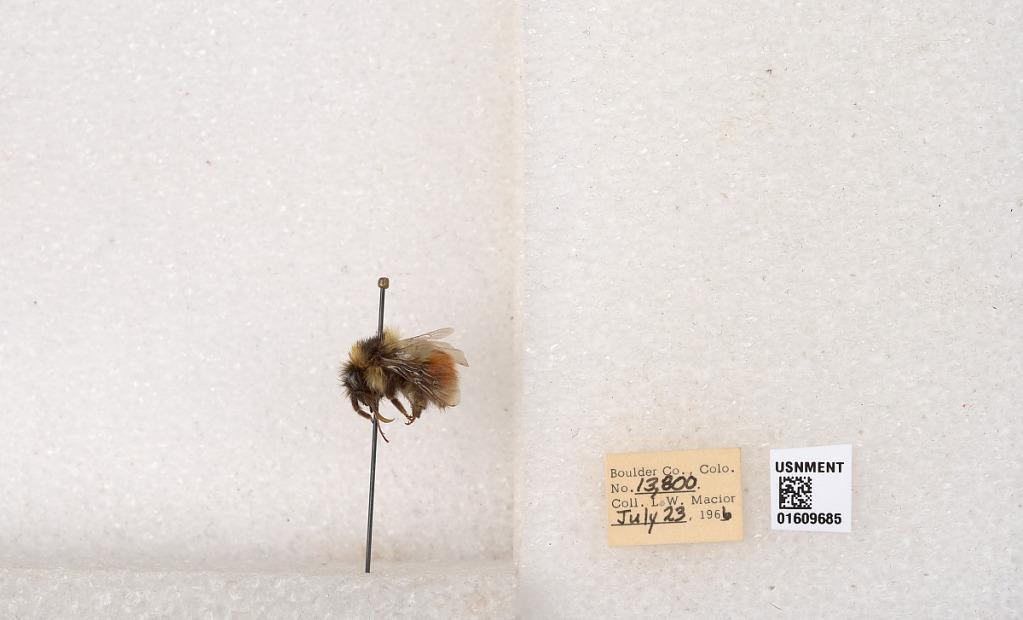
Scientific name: Bombus (Pyrobombus) sylvicola Kirby
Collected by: L. Macior
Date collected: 1966-7-23
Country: United States
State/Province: Colorado
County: Boulder
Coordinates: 40.0263, -105.3